Stillwater Covered Bridge No. 134

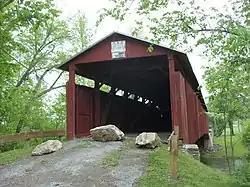
Stillwater Covered Bridge, May 2009

The Stillwater Covered Bridge No. 134 is a historic wooden covered bridge located at Stillwater in Columbia County, Pennsylvania. It is a , Burr Truss arch bridge with a galvanized steel roof constructed in 1849. It crosses the Big Fishing Creek. It is one of 28 historic covered bridges in Columbia and Montour Counties.